Jack Miner

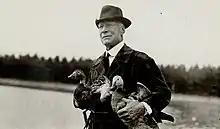
Miner about to release a pair of blue geese that have been banded to study their migratory routes

Miner's conservation ethic was unique in the sense that it was informed by both his Christian religious beliefs and his own biological observations. Miner's faith played a central role in shaping his ideas about conservation and more generally, the natural world, by working out of a creationist foundation. In a posthumously published article, Miner explicitly rejects evolutionary biology, ascribing to a literal interpretation of Biblical scripture. Drawing from Christian scripture, Miner came to form a worldview situating humans as holding dominion over the natural world. Indeed, his son Manly Miner describes the core belief of his father's environmental philosophy as being that "God put birds and animals here for man's use and for man to control." In this sense, for Miner, humans were charged with playing an active and protective role in conservation and ecological preservation.